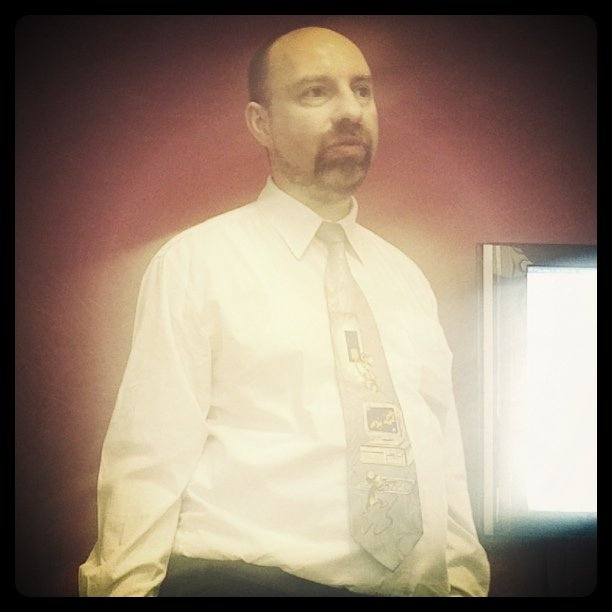
user: Given an image and a question. Answer the question in a short answer. Question: How did the man change his facial hair? Short Answer:
assistant: shave